Onogawa Kisaburō

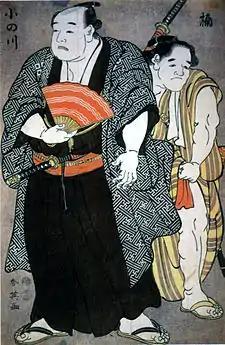
19th-century woodblock print of Onogawa (left)

was a Japanese sumo wrestler from Ōtsu, Ōmi Province (now Shiga Prefecture). He was the sport's 5th "yokozuna". Along with Tanikaze, Onogawa was the first to be given a "yokozuna" licence during his lifetime. He is described as a leading figure of sumo during the Kansei era.